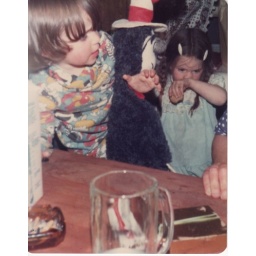
me, tracy, and the cat in the hat